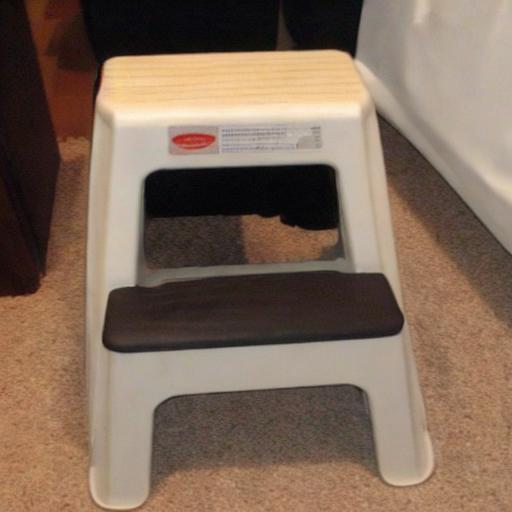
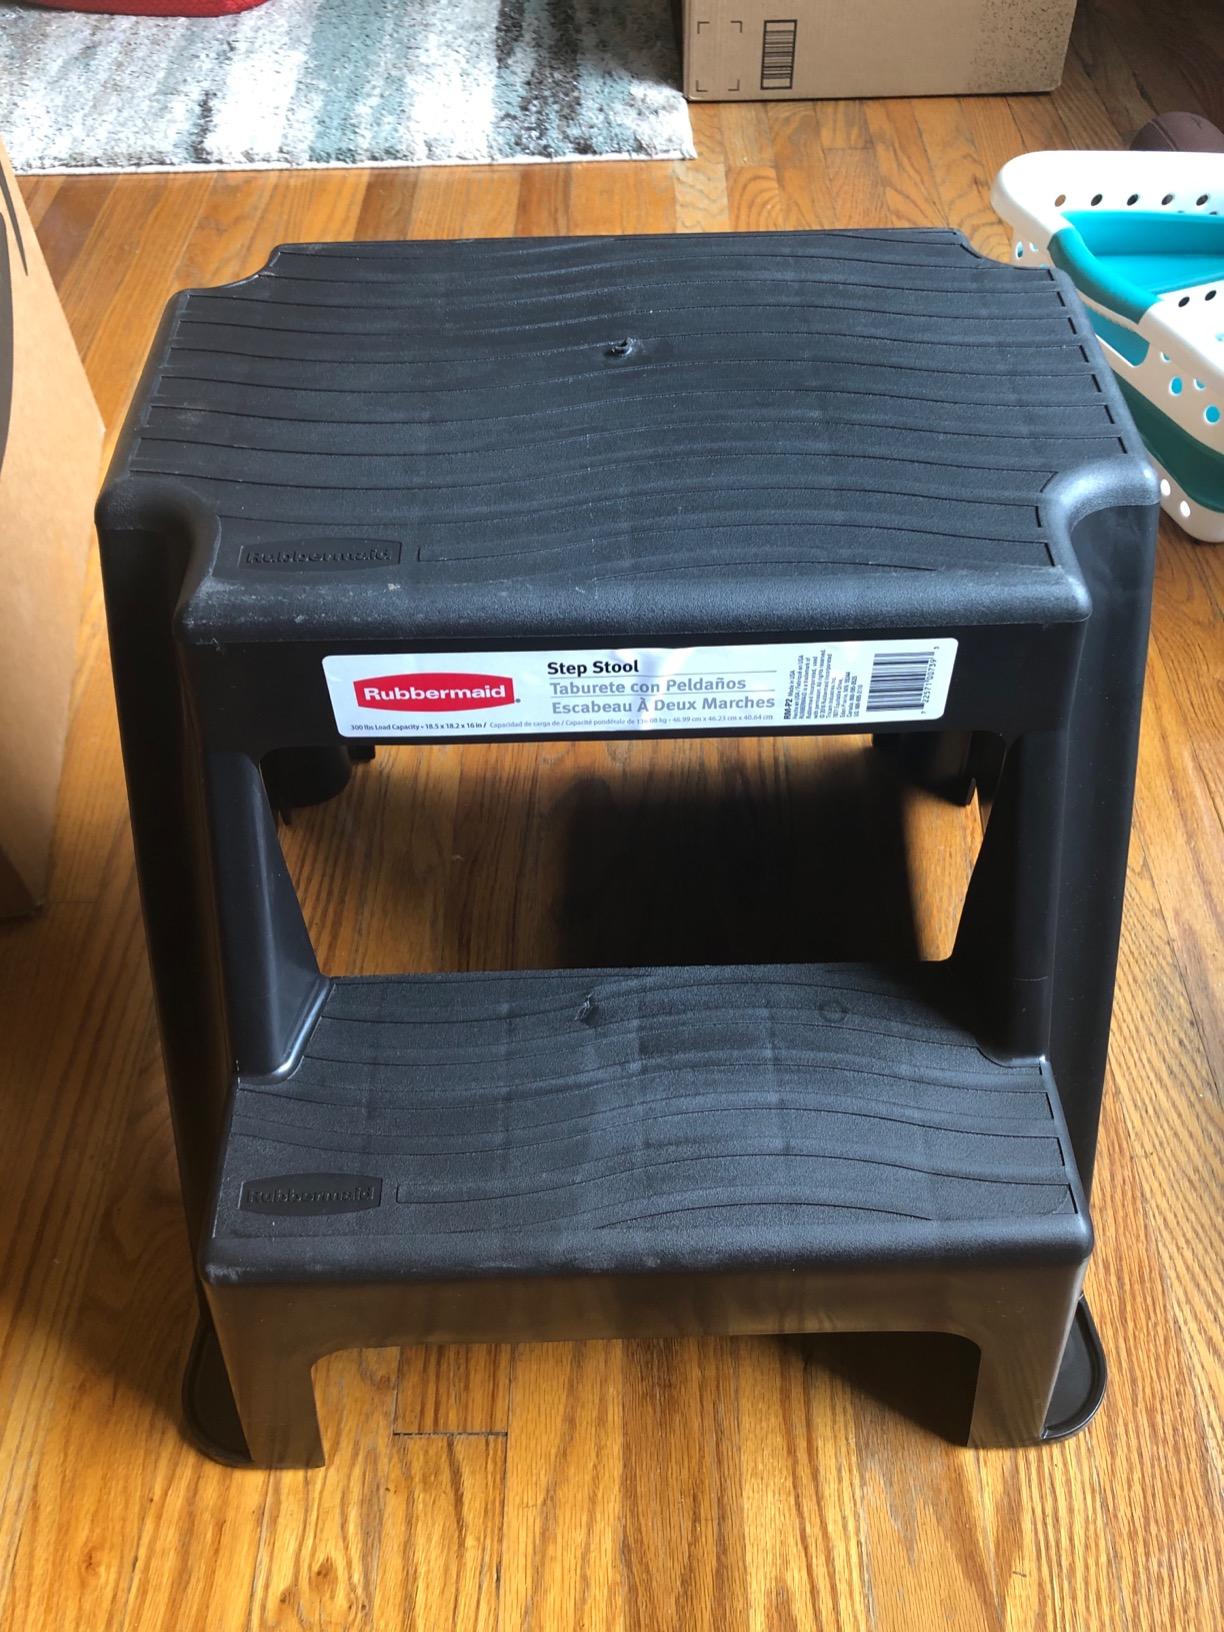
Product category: stool
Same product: no